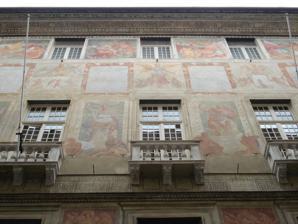
Building: Palazzo Angelo Giovanni Spinola
Country: Italy
Year built: 1578
For other uses, see Palazzo Spinola . Palace in Genoa, Italy Palazzo Angelo Giovanni Spinola Facade of Palazzo Angelo Giovanni Spinola Alternative names Palazzo Doria General information Status Intact Type Palace Architectural style Mannerist Location Genoa , Italy Address 5, Via Garibaldi Coordinates 44°24′39.6″N 8°56′1.3″E / 44.411000°N 8.933694°E / 44.411000; 8.933694 Current tenants Deutsche Bank Named for Angelo Giovanni Spinola Construction started 1558 Completed 1576 Renovated 1580 Design and construction Architect(s) Giovanni Ponzello UNESCO World Heritage Site UNESCO World Heritage Site Part of Genoa: Le Strade Nuove and the system of the Palazzi dei Rolli Criteria Cultural: (ii)(iv) Reference 1211 Inscription 2006 (30th Session ) The Palazzo Angelo Giovanni Spinola is a palace located in Via Garibaldi , in the historical center of Genoa , in Northwestern Italy . It was one of the 163 Palazzi dei Rolli of Genoa, the selected private residences where the notable guests of the Republic of Genoa were hosted during State visits. On 13 luglio del 2006 it was included in the list of 42 palaces which now form the UNESCO World Heritage Site Genoa: Le Strade Nuove and the system of the Palazzi dei Rolli . Now owned by a bank, it is possible to visit the areas open to the public. The Rolli of Genoa The Rolli di Genova - or, more precisely, the Rolli degli alloggiamenti pubblici di Genova (Italian for "Lists of the public lodgings of Genoa") were the official lists at the time of the Republic of Genoa of the private palaces and mansions, belonging to the most distinguished Genoese families, which - if chosen through a public lottery - were obliged to host on behalf of the Government the most notable visitors during their State visit to the Republic. Later, these palaces hosted many famous visitors to Genoa during their Grand Tour , a cultural itinerary around Italy History The construction of the palace was commissioned in 1558 by Angelo Giovanni Spinola, Ambassador of the Republic of Genoa to Spain and banker in Toledo to Emperor Charles V . The palace was completed in 1576 by his son Giulio, who also ordered in 1580 the excavation of part of the hill behind the palace to expand it with a courtyard and a garden. The building was designed by the architect Giovanni Ponzello . In 1919, the palace was sold to the bank Crédit Commercial de France and was converted into an office building. In 1926, it passed to the Banca d'America e d'Italia and now belongs to Deutsche Bank . The facade of the palace is decorated with frescoes executed by the Calvi brothers, possibly together with Lazzaro Tavarone . The frescoes depict members of the House of Spinola dressed as Roman condottieri . A staircase decorated by grotesque frescoes leads to the upper floor, decorated with frescoes by Andrea Semino , Bernardo Castello and Lazzaro Tavarone. A fresco attributed to Semino shows the building in its original state, as viewed from a mountain. References